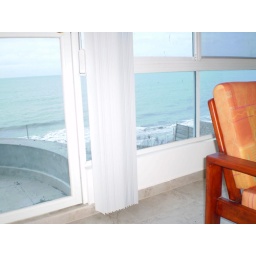
This picture was taken while sitting in the chair in the living room. October 26, 2007